Davis Mountains State Park

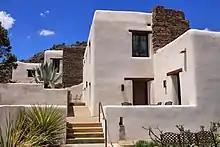
The Civilian Conservation Corps built "Indian Lodge" in the 1930s.

The park is next to the Fort Davis National Historic Site and the two are connected by four miles of hiking trails. Within the park is the "Indian Lodge", an adobe motel with thirty-nine rooms. Sixteen were built by the Civilian Conservation Corps during the 1930s (completed in 1939) and twenty-four were added in a 1967 expansion by Texas Parks and Wildlife. The CCC also built the five mile scenic Skyline Drive, a series of switchbacks leading to multiple trails and viewpoints overlooking the park. A large bird blind next to the main road offers enclosed and open viewing areas for the many species of birds that are attracted to the feeders near the blind.